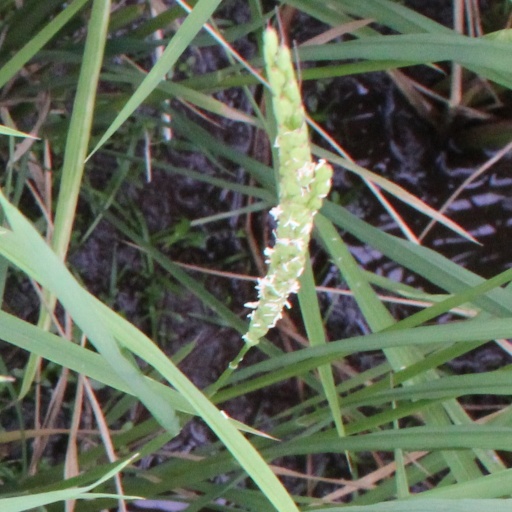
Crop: rice